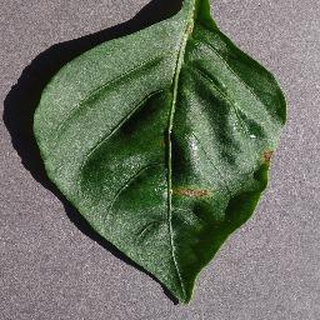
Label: bell_pepper_bacterial_spot